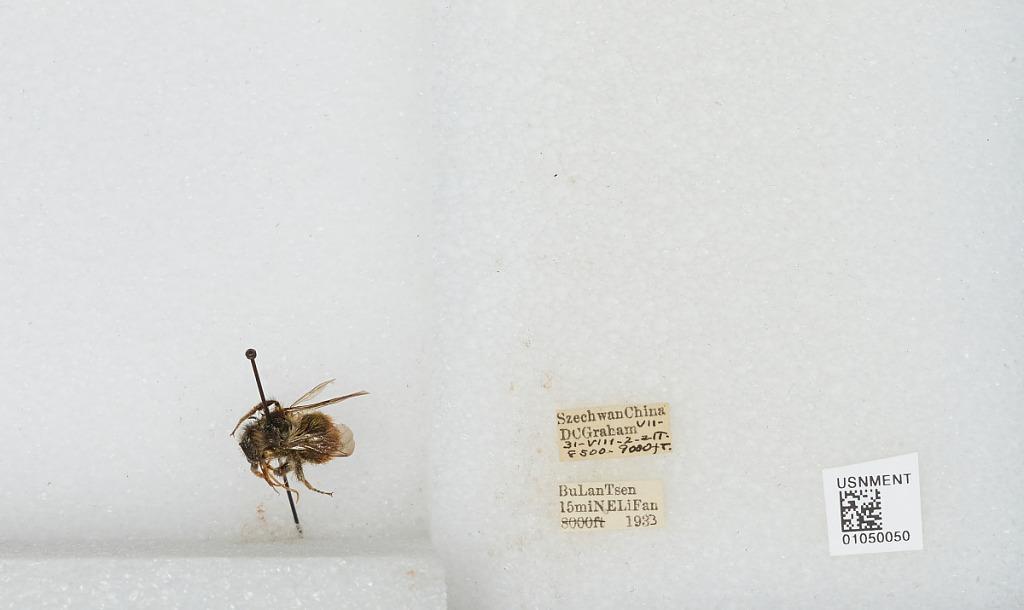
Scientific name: Bombus sp.
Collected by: D. Graham
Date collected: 1933-8-31
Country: China
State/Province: Sichuan
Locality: Bu Lan Tsen 15 miles NE Li Fan